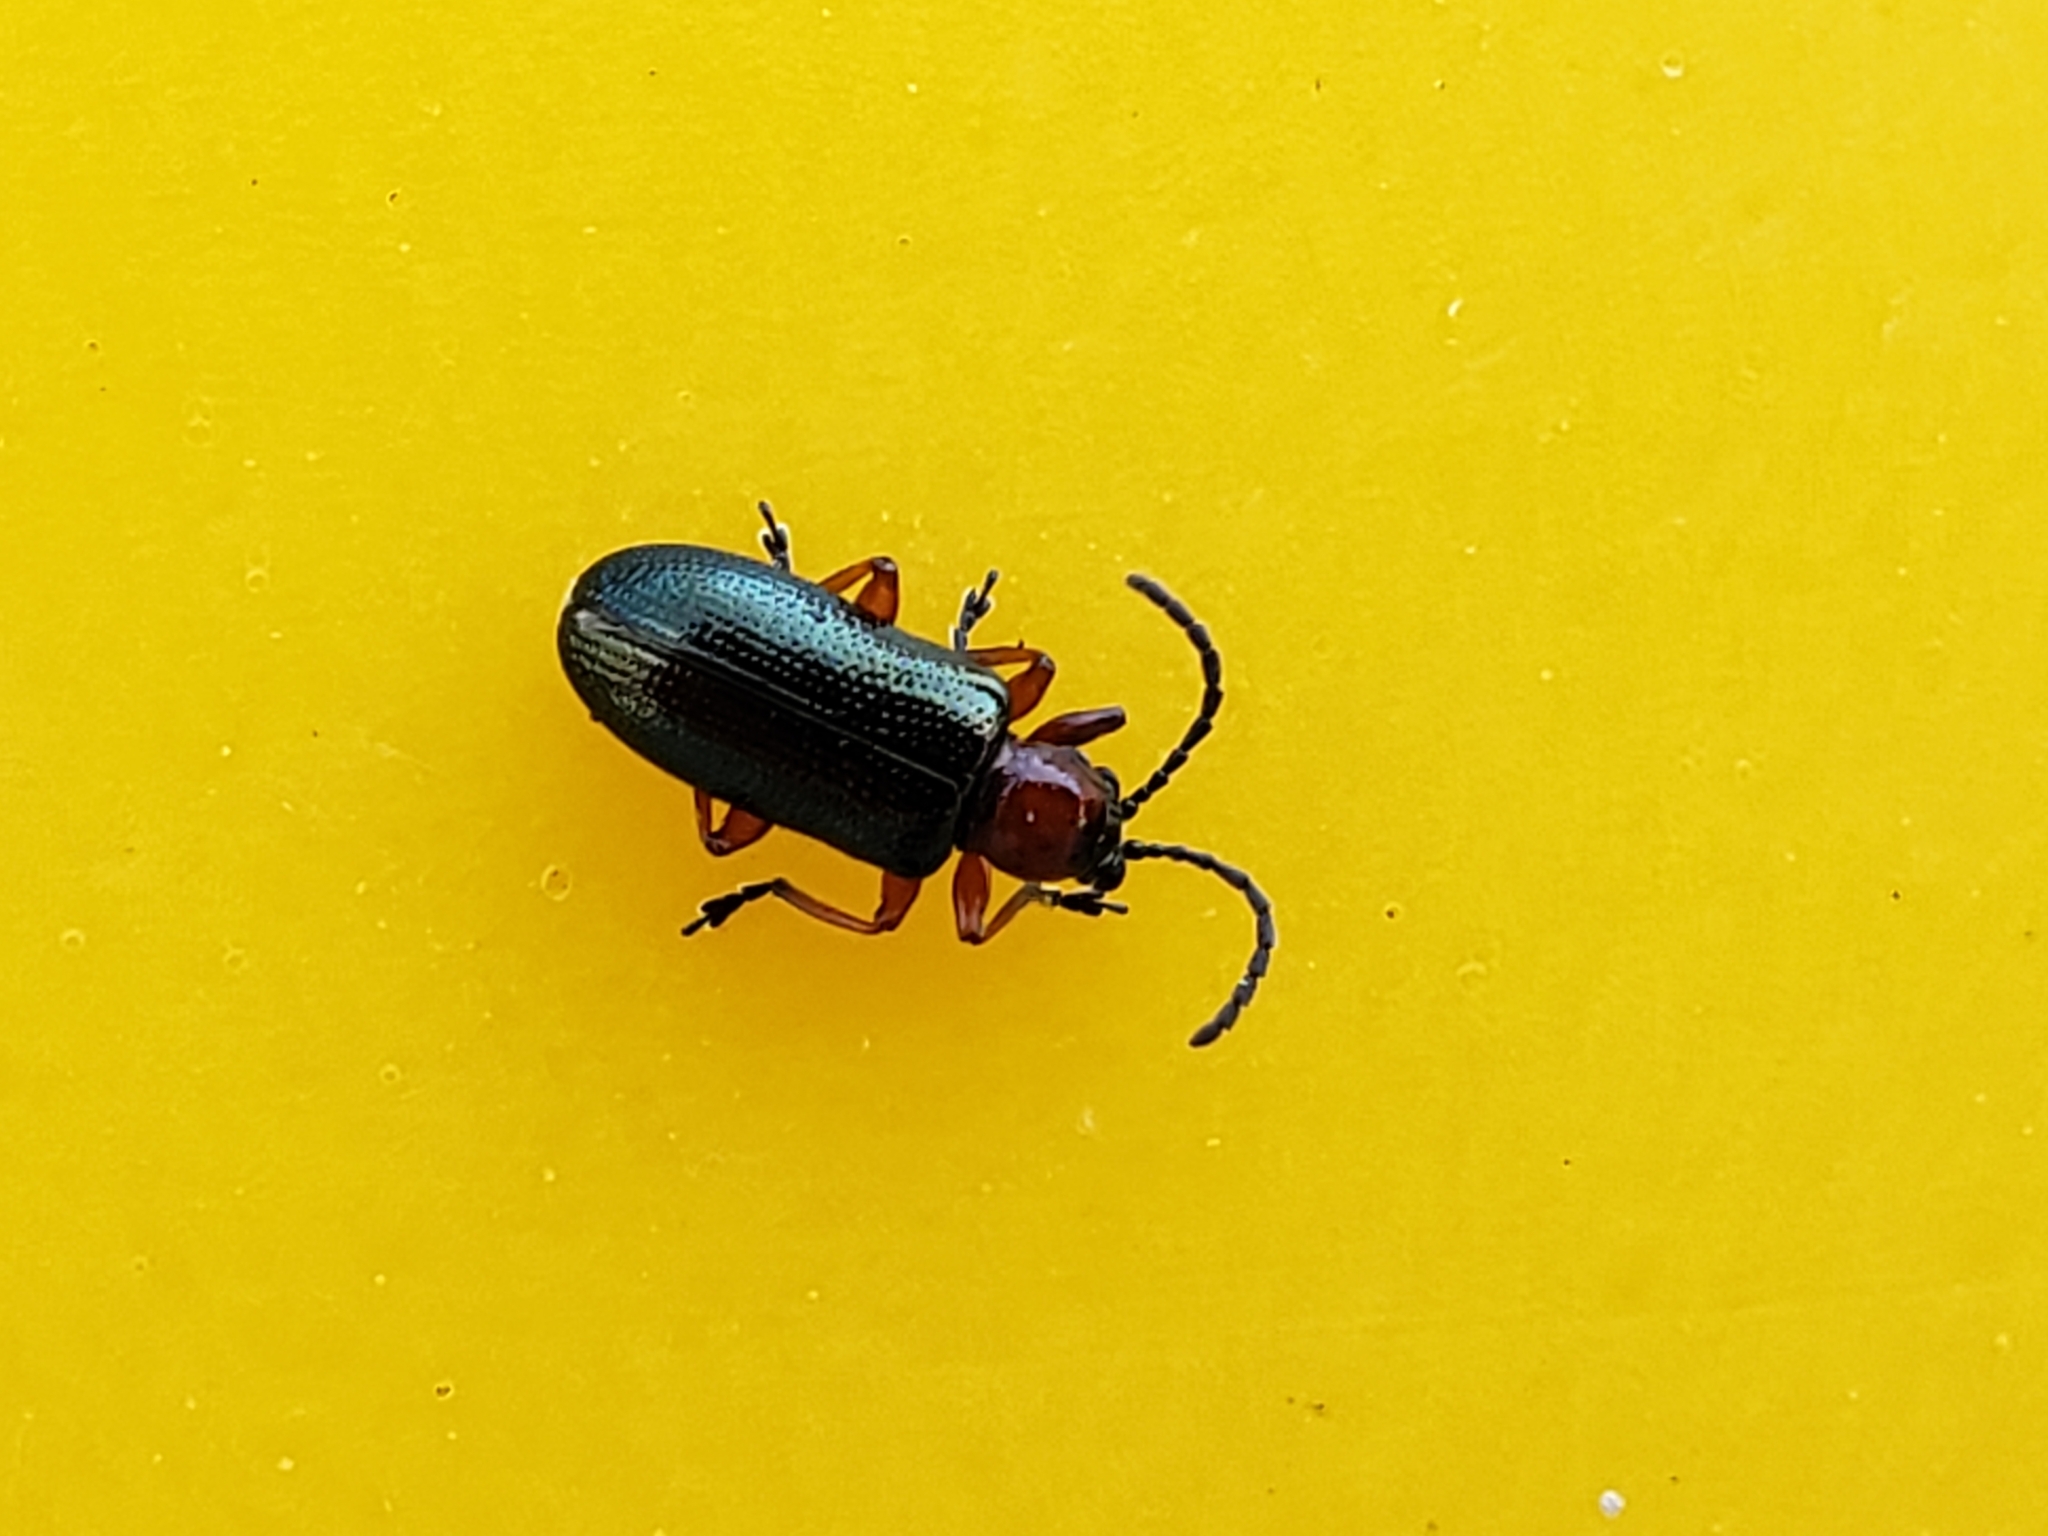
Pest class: cereal_leaf_beetle